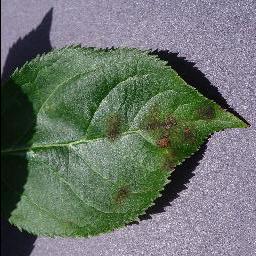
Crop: apple
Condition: scab